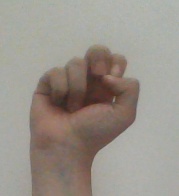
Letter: gaaf